Boris Chetkov

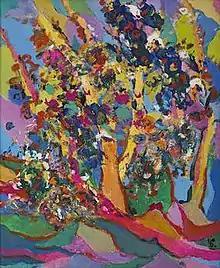
Edge of the Forest, 2007, oil on canvas

From about 1995 onwards Chetkov's works in paint gained notice outside Russia. He had solo exhibitions in Germany, Russia and The US, and participated in group exhibitions in Australia, Japan and China. Most recently his posthumous solo show in the UK was also the opening exhibition of Russian Art Week 2013